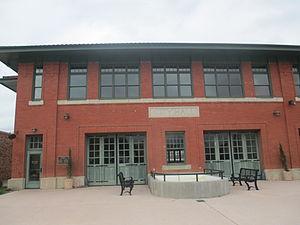
La ville américaine de Hillsboro est le siège du comté de Hill, dans l’État du Texas. Elle comptait 8 456 habitants lors du recensement de 2010.